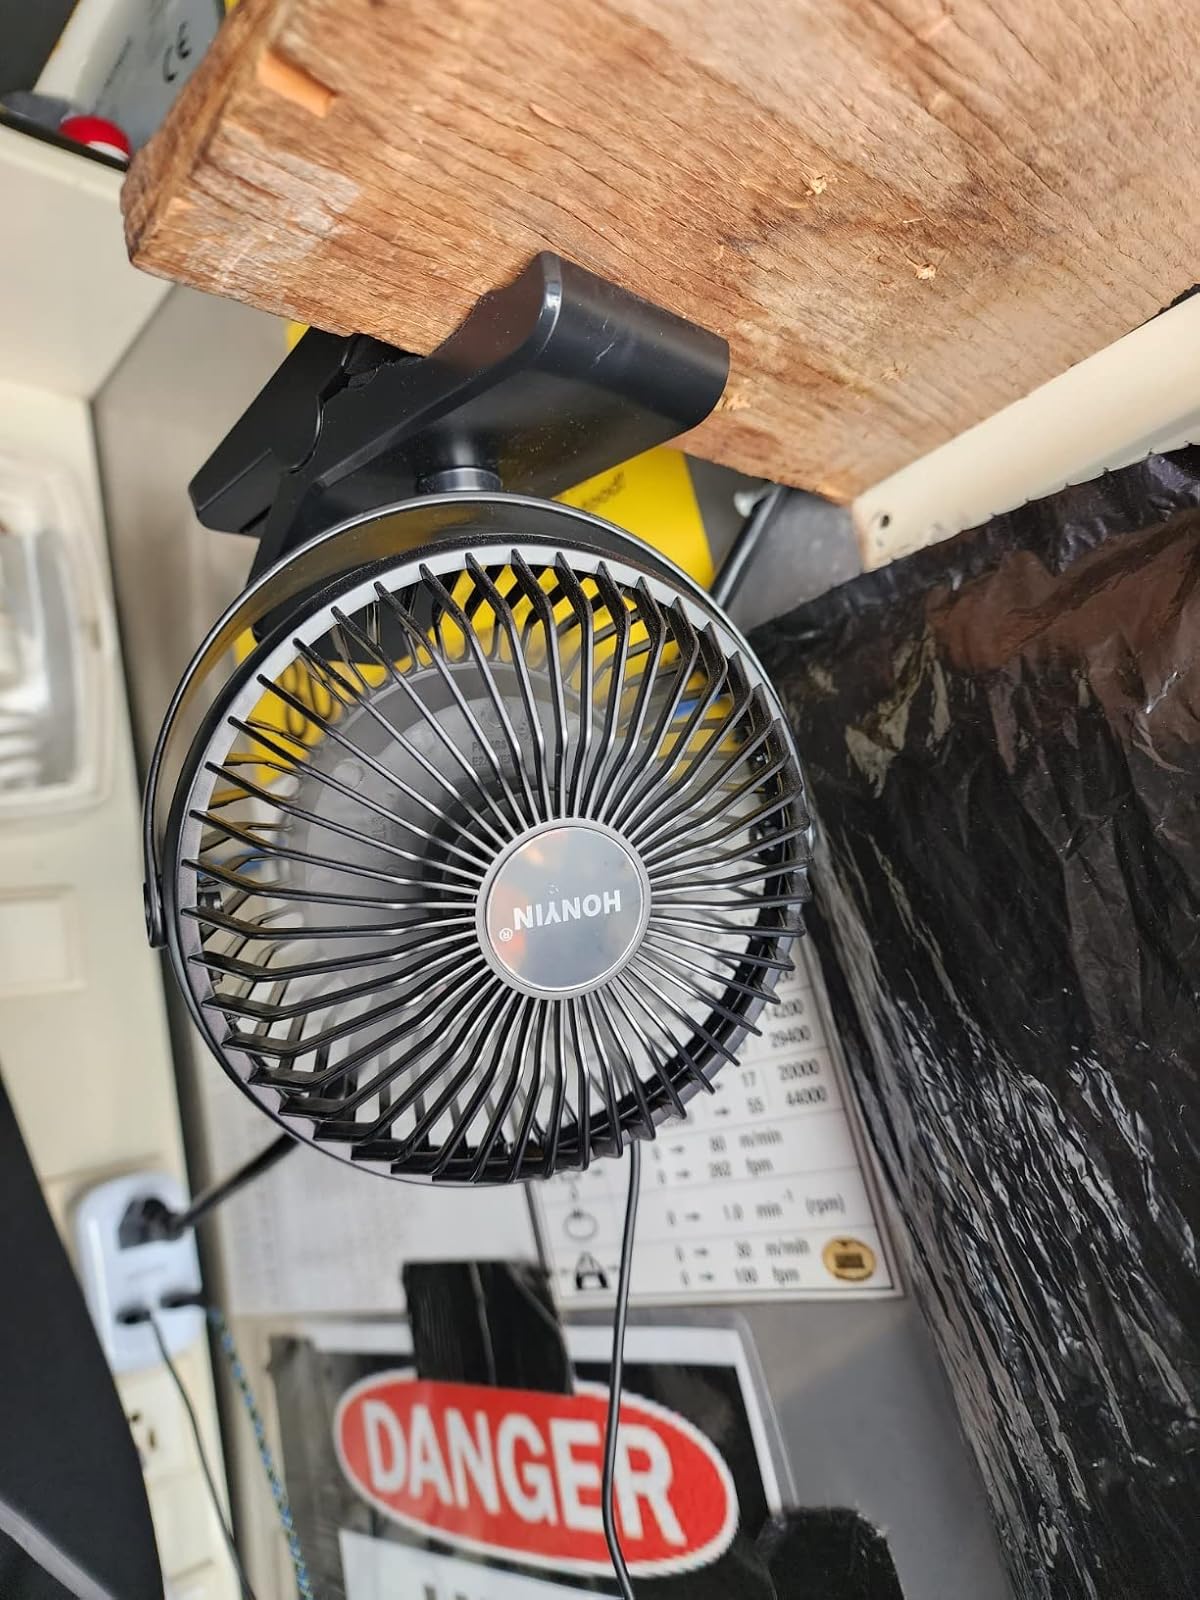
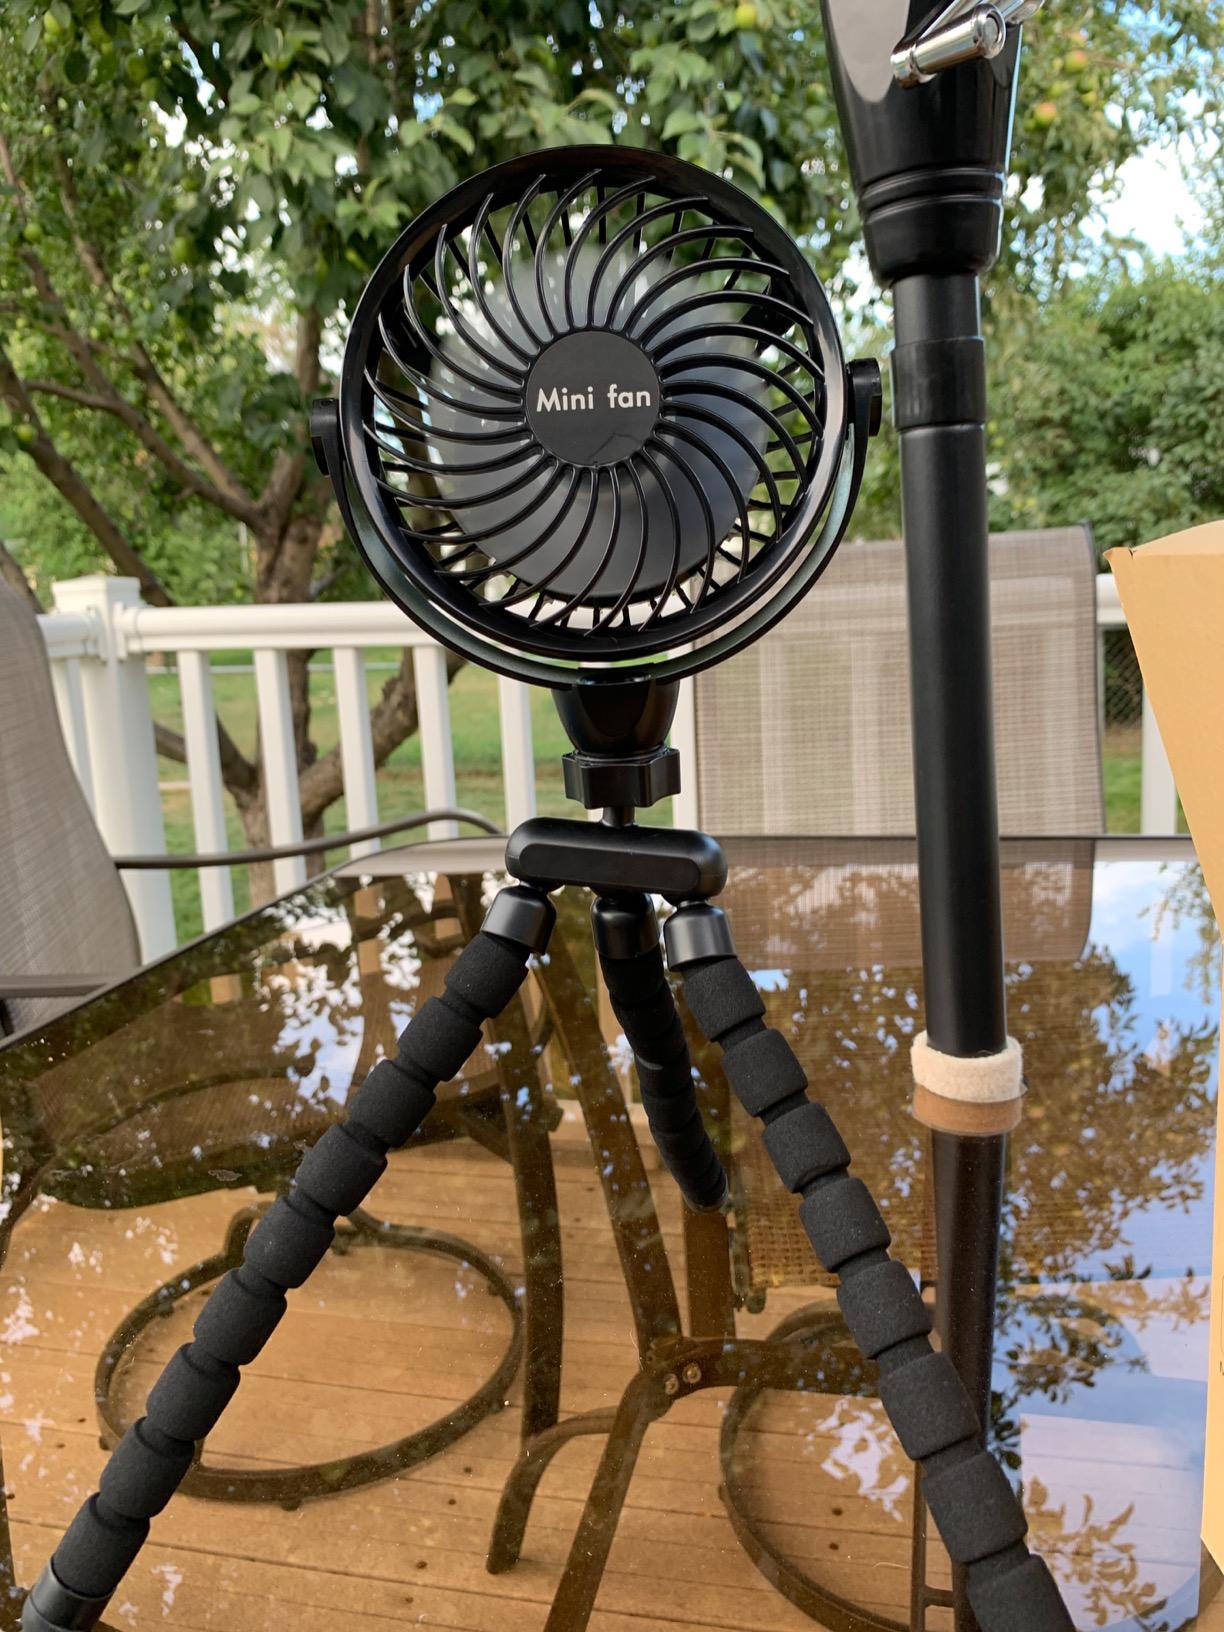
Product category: fan
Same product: no